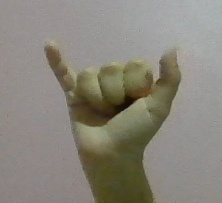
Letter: ya